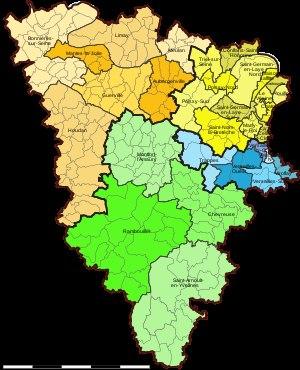
Les cantons des Yvelines sont au nombre de vingt-et-un depuis 2015. Ils sont rattachés aux quatre arrondissements qui composent le département français des Yvelines depuis sa création en 1968.